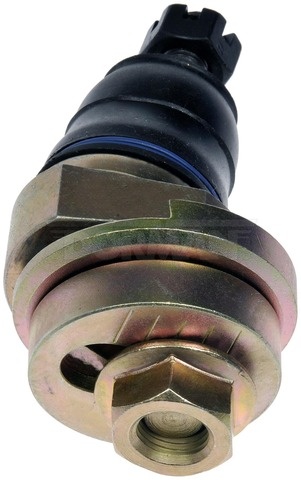
Alignment Caster / Camber Ball Joint Dorman MAS BJ811136
MOOG Chassis Products: K7452 Mevotech Original Grade: GK7452 Mevotech Supreme: MK7452 Mevotech Supreme: MS25535
Brand: Dorman MAS
Category: Vehicles & Parts > Vehicle Parts & Accessories > Motor Vehicle Parts > Motor Vehicle Suspension Parts > Ball Joints